Ghost Dog: The Way of the Samurai

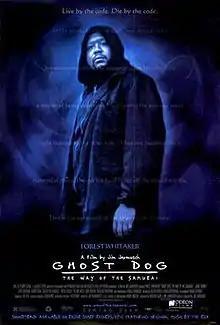
Theatrical release poster

Ghost Dog: The Way of the Samurai is a 1999 crime drama film produced, written and directed by Jim Jarmusch. It stars Forest Whitaker as the title character, a hitman for the mafia who adheres to the ancient warrior code of the samurai, as outlined in the book of Yamamoto Tsunetomo's recorded sayings, "Hagakure." The cast also features Cliff Gorman, Henry Silva, Isaach de Bankolé, Victor Argo and Camille Winbush.